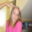
Label: girl